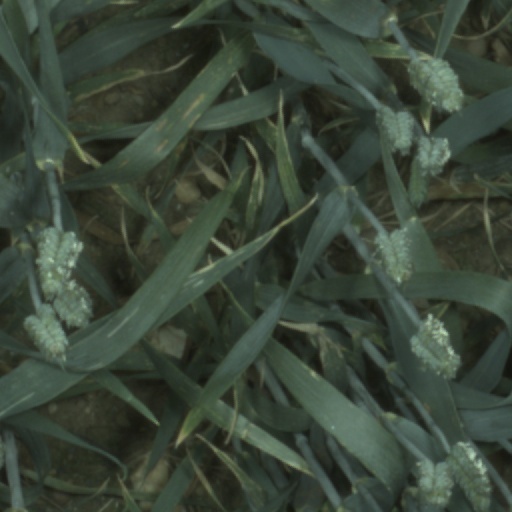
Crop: wheat